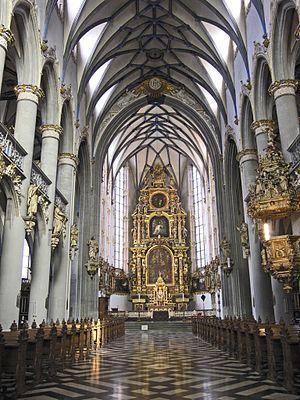
L'église de l'Assomption est l'église la plus importante de la ville de Cologne en Allemagne, après la cathédrale de Cologne. Elle est située à la Marzellenstraße tout près de la gare centrale de Cologne, juste derrière la cathédrale. L'église est dédiée à l'Assomption de la Vierge Marie et vouée au culte catholique. C'est l'un des rares édifices baroques de la ville restés encore debout, après les destructions de la Seconde Guerre mondiale. La première pierre de l'église est bénite en 1618.